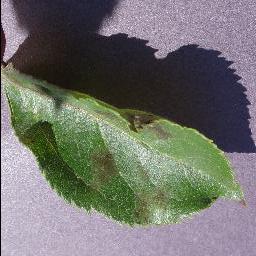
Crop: apple
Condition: scab